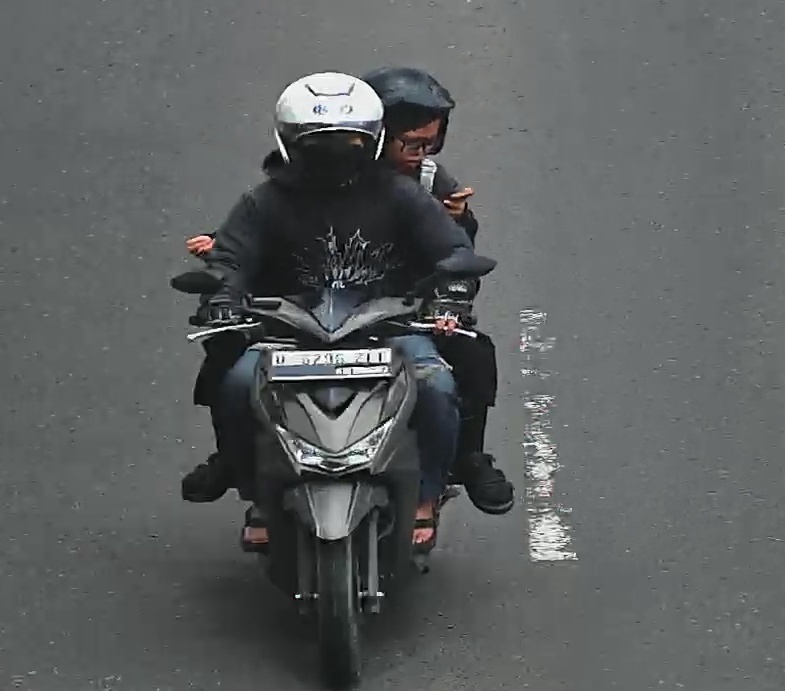
person-with-helmet: 2
person-without-helmet: 0